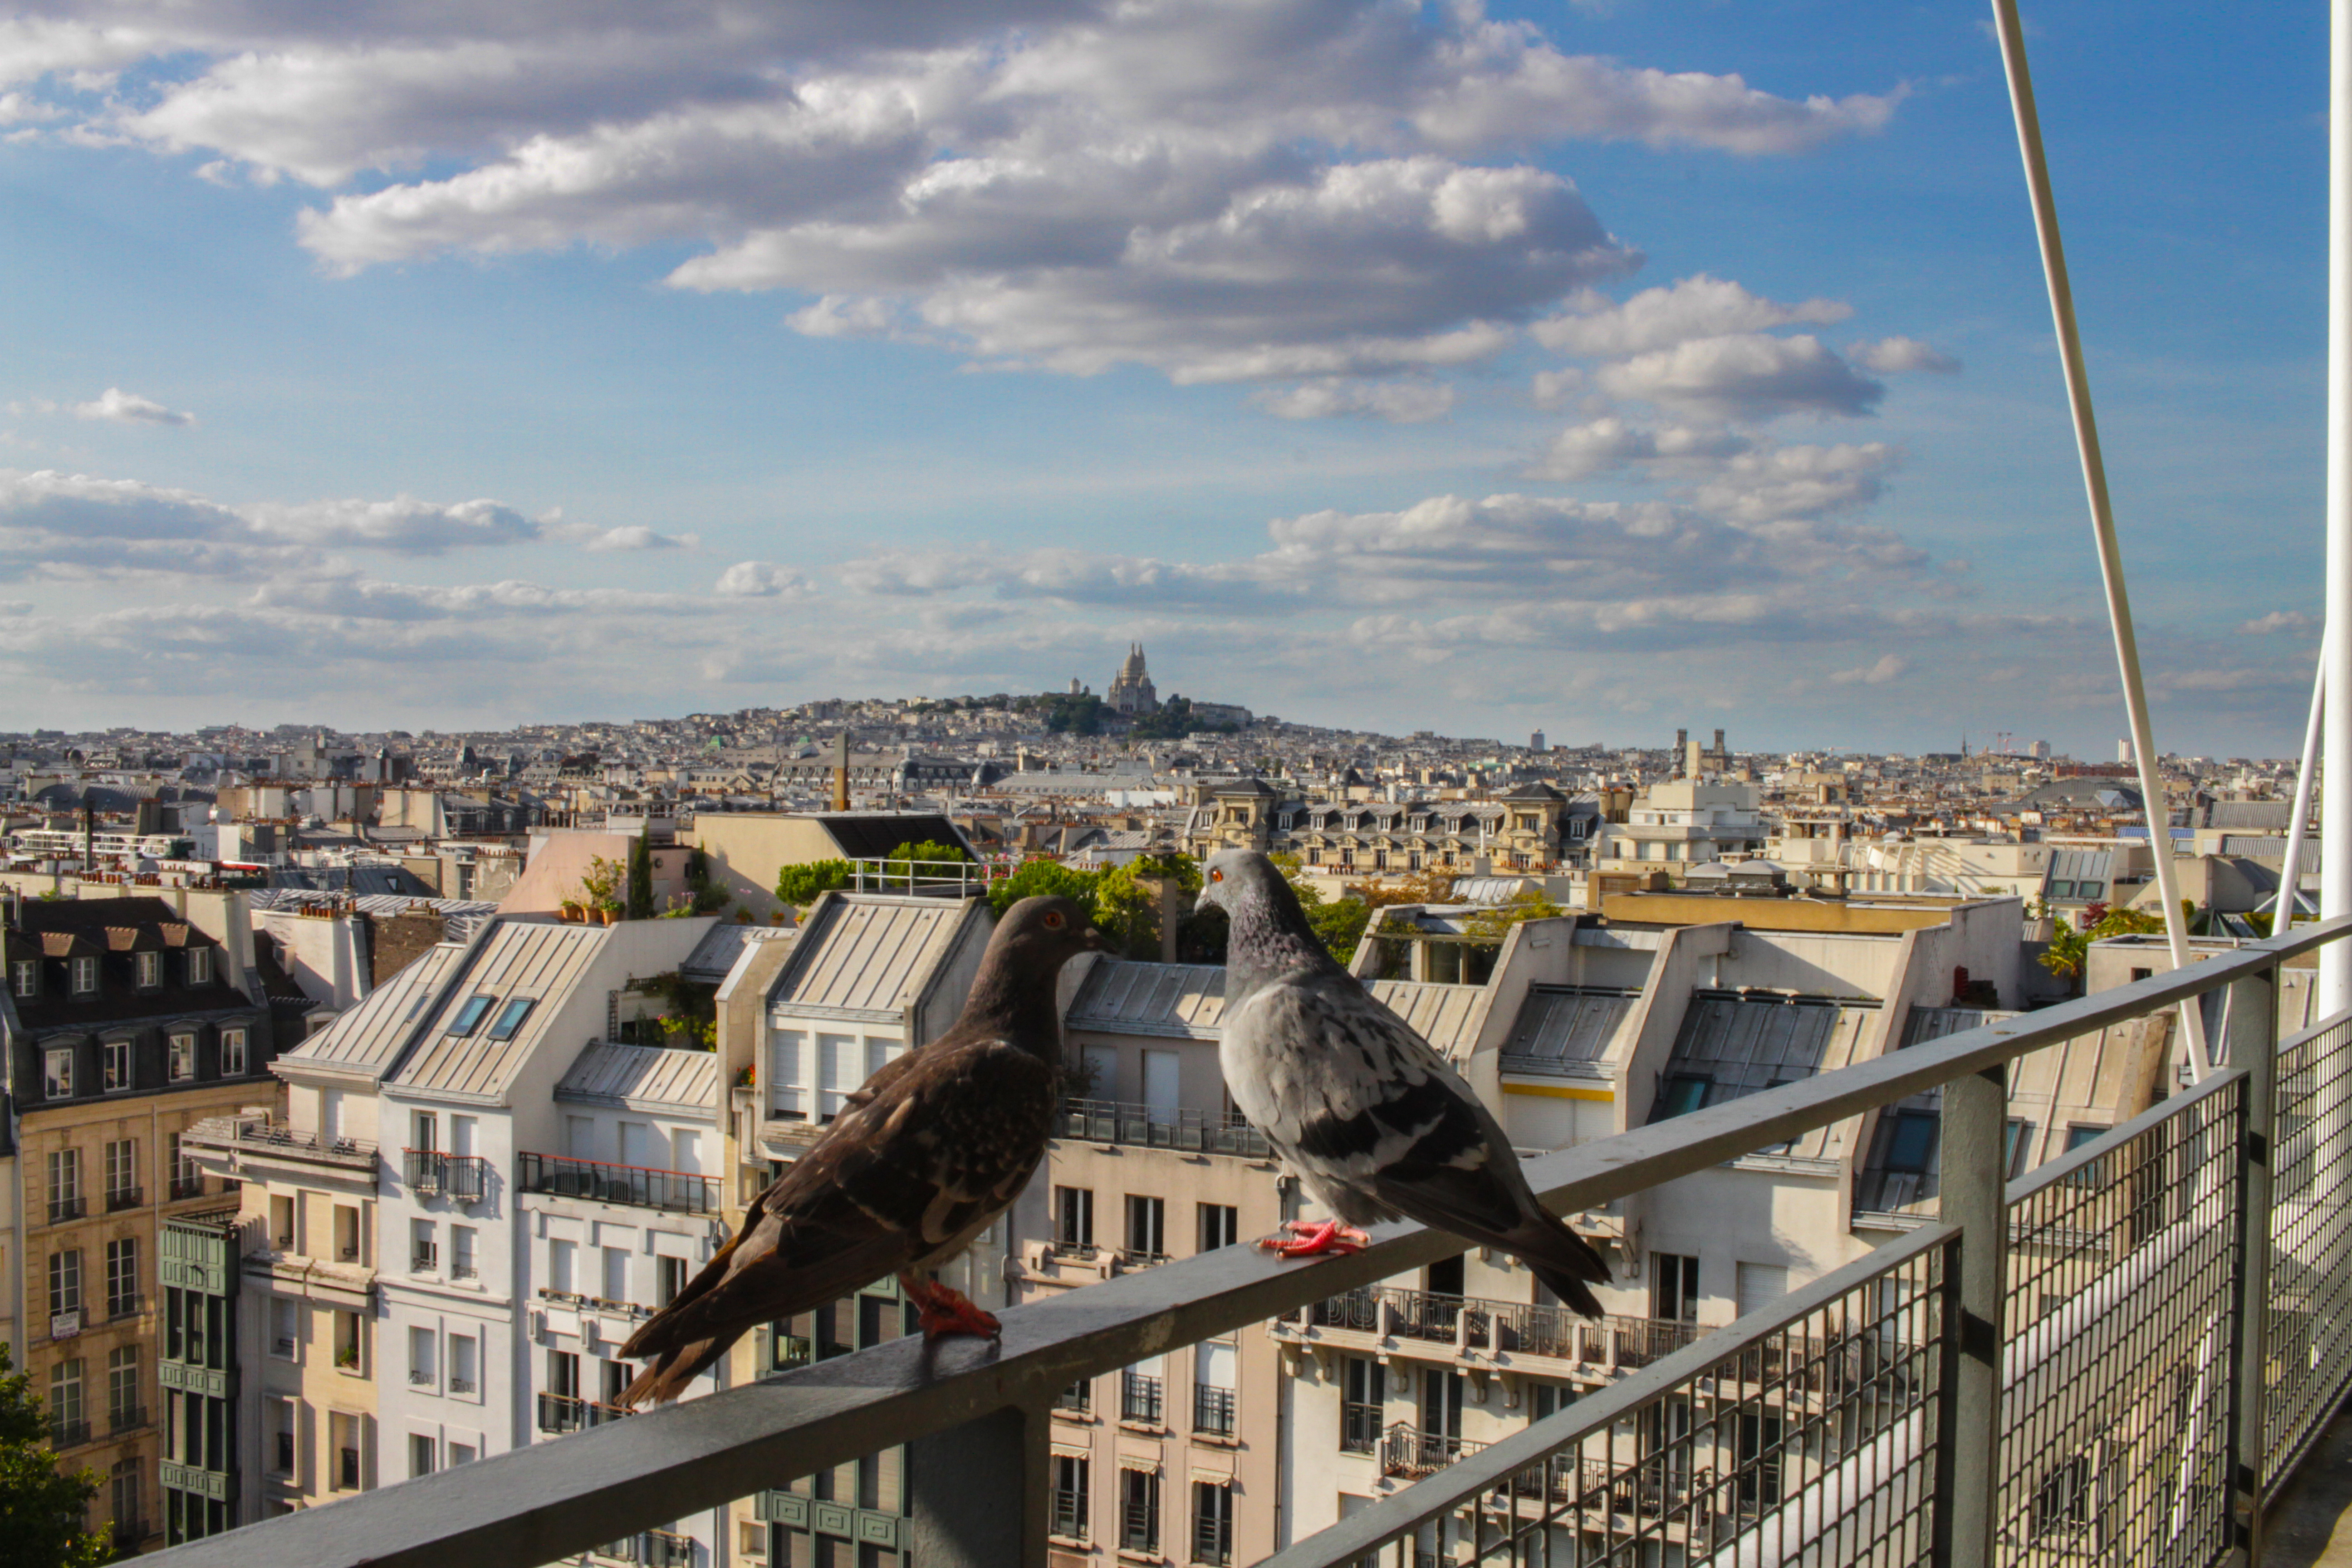
montmartre, centre pompidou, paris, france, pigeons, sky, city, urban area, skyline, metropolis, building, cityscape, roof, skyscraper, daytime, metropolitan area, tower block, outdoor structure, cloud, tower, tree